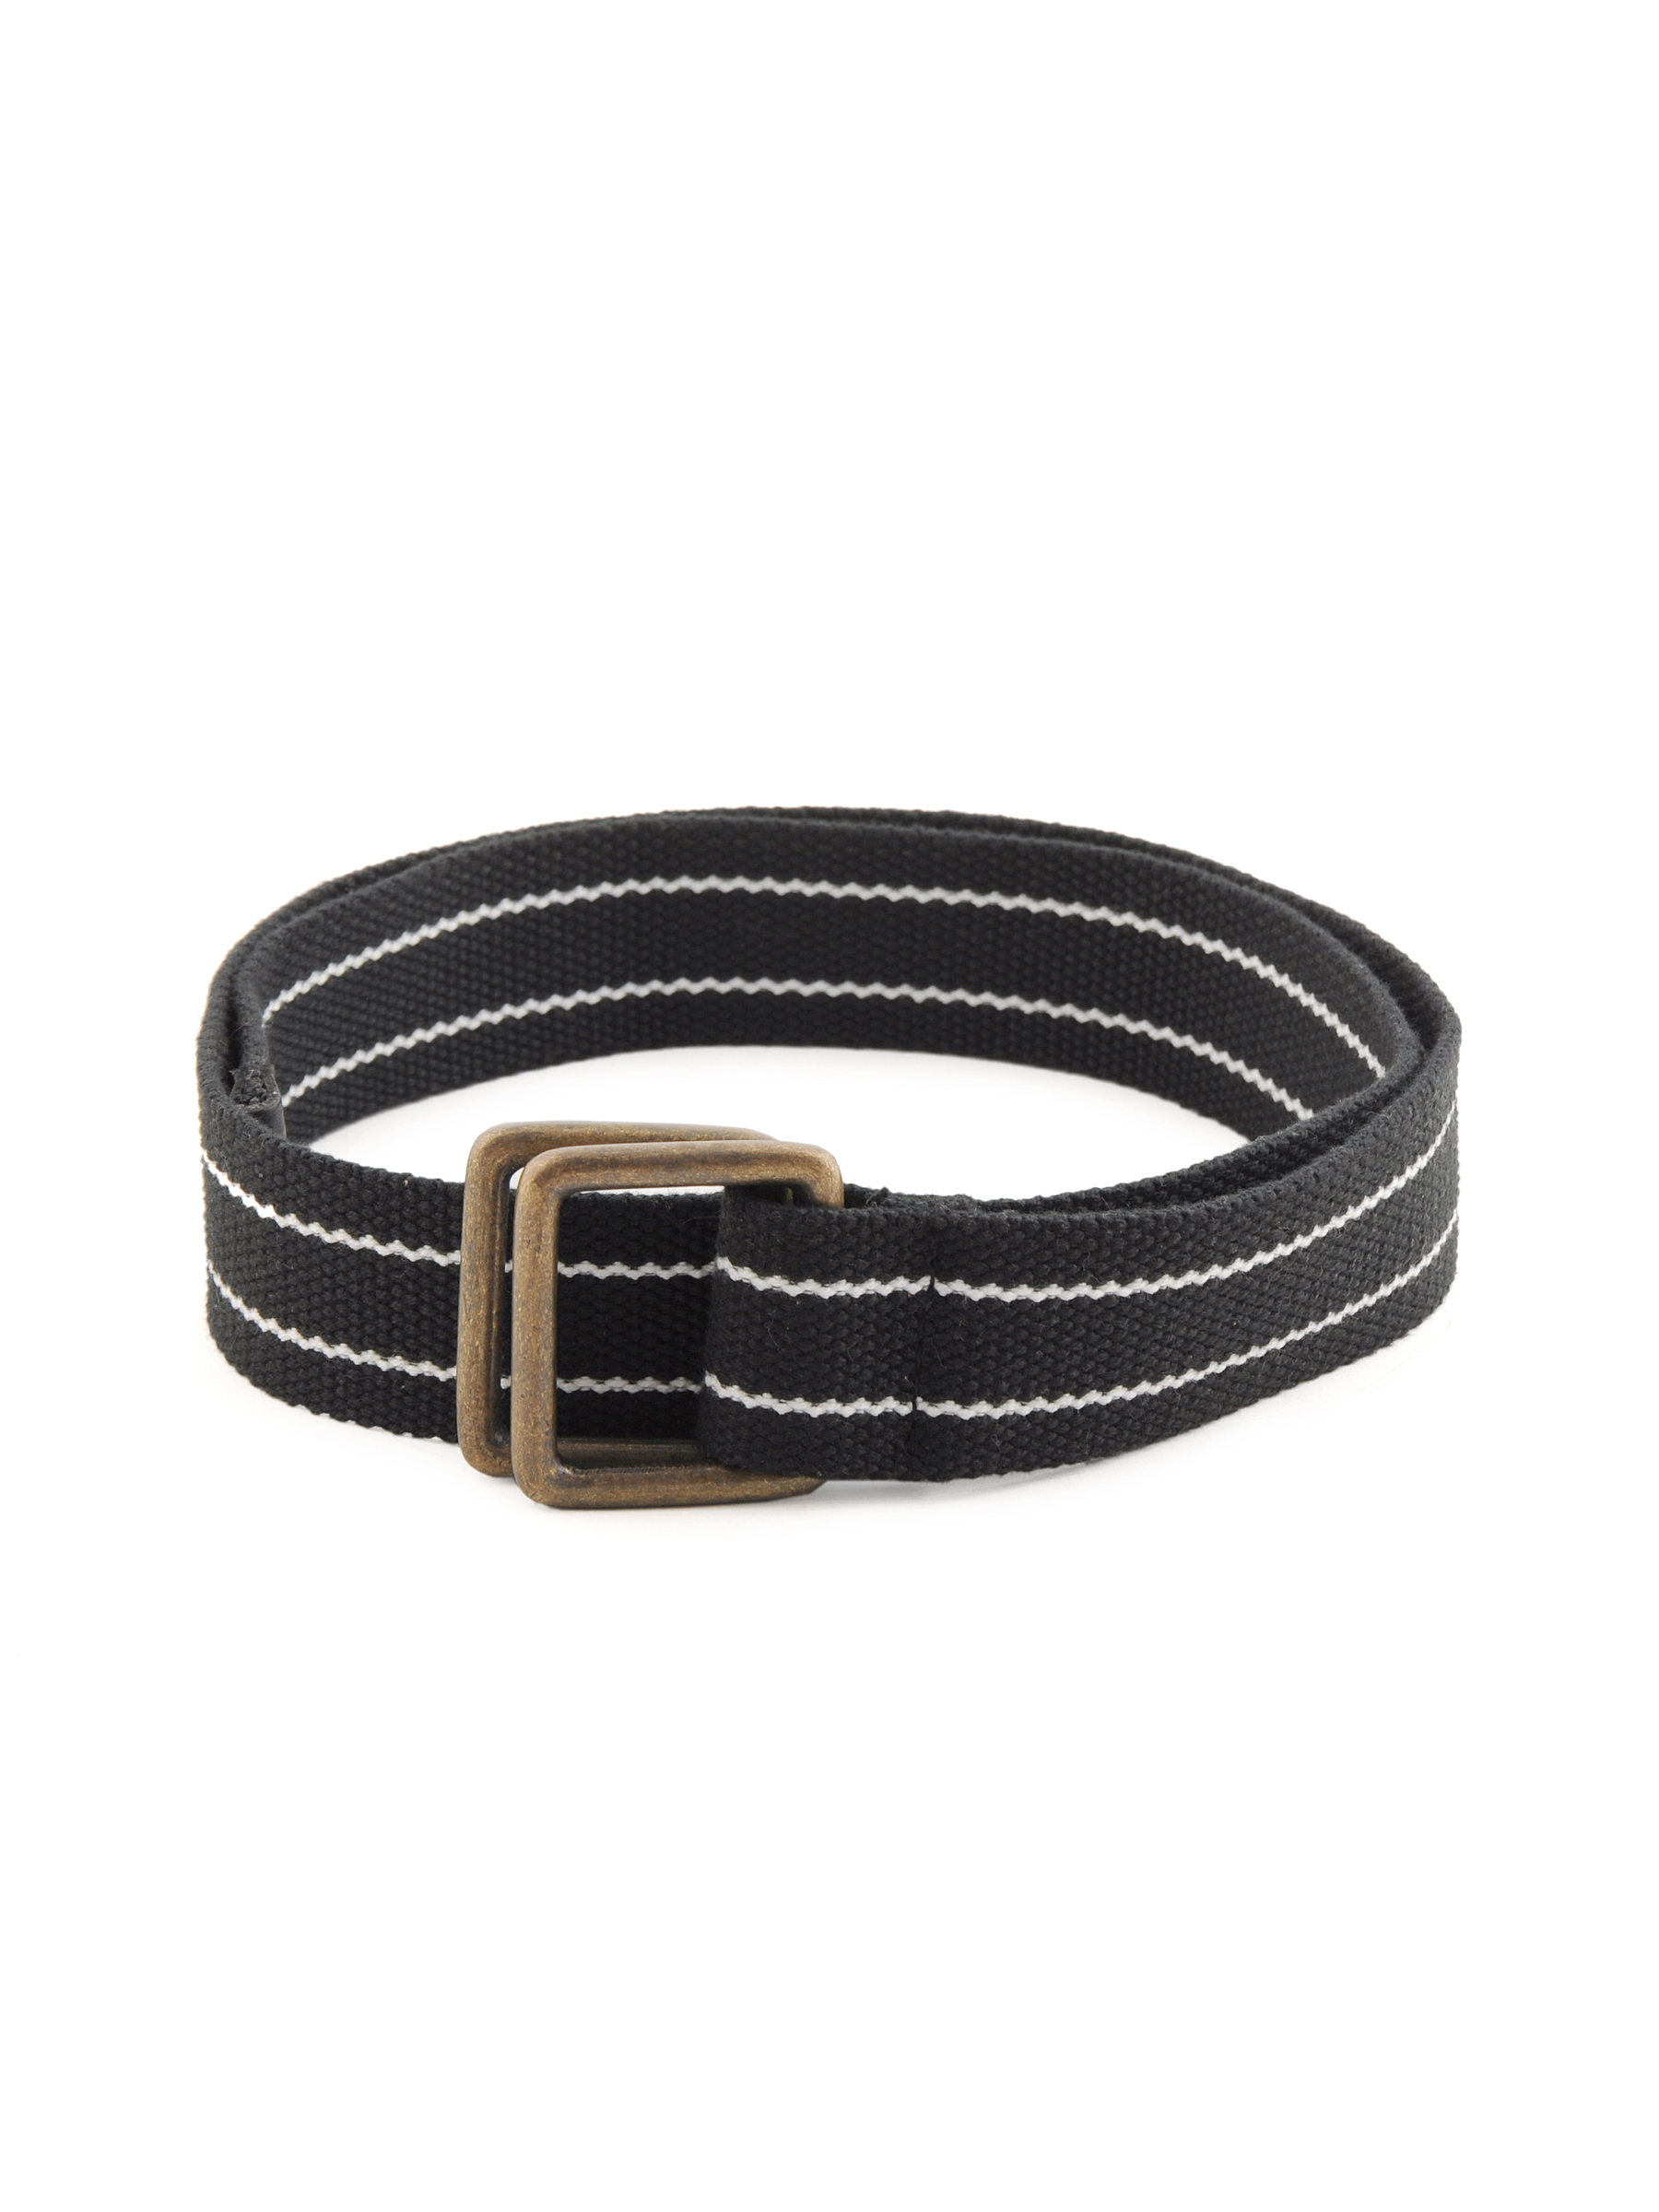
Lee Men Canvas Black Belt
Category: Accessories / Belts / Belts
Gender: Men
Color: Black
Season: Summer 2011
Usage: Casual